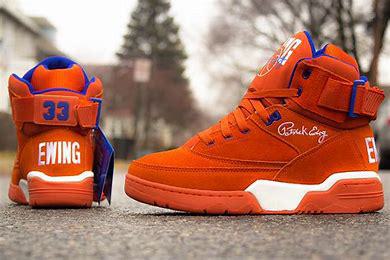
Brand: Ewing
Model: 33 Hi